VMA-223

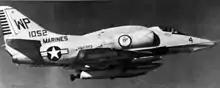
VMA-223 Douglas A-4E Skyhawk during the Vietnam War

In December 1965, the "Bulldogs" once again were called upon for combat duty in the Far East, this time at Chu Lai, South Vietnam. Supporting allied ground forces, they flew more than 32,000 flight hours. In May 1967, the squadron flew a record 1,234 combat sorties, by far the greatest monthly total for any attack squadron operating in Vietnam. In February 1970, after nearly 5½ years in the Far East, the "Bulldogs" were reassigned to the 3rd Marine Aircraft Wing and returned to MCAS El Toro.